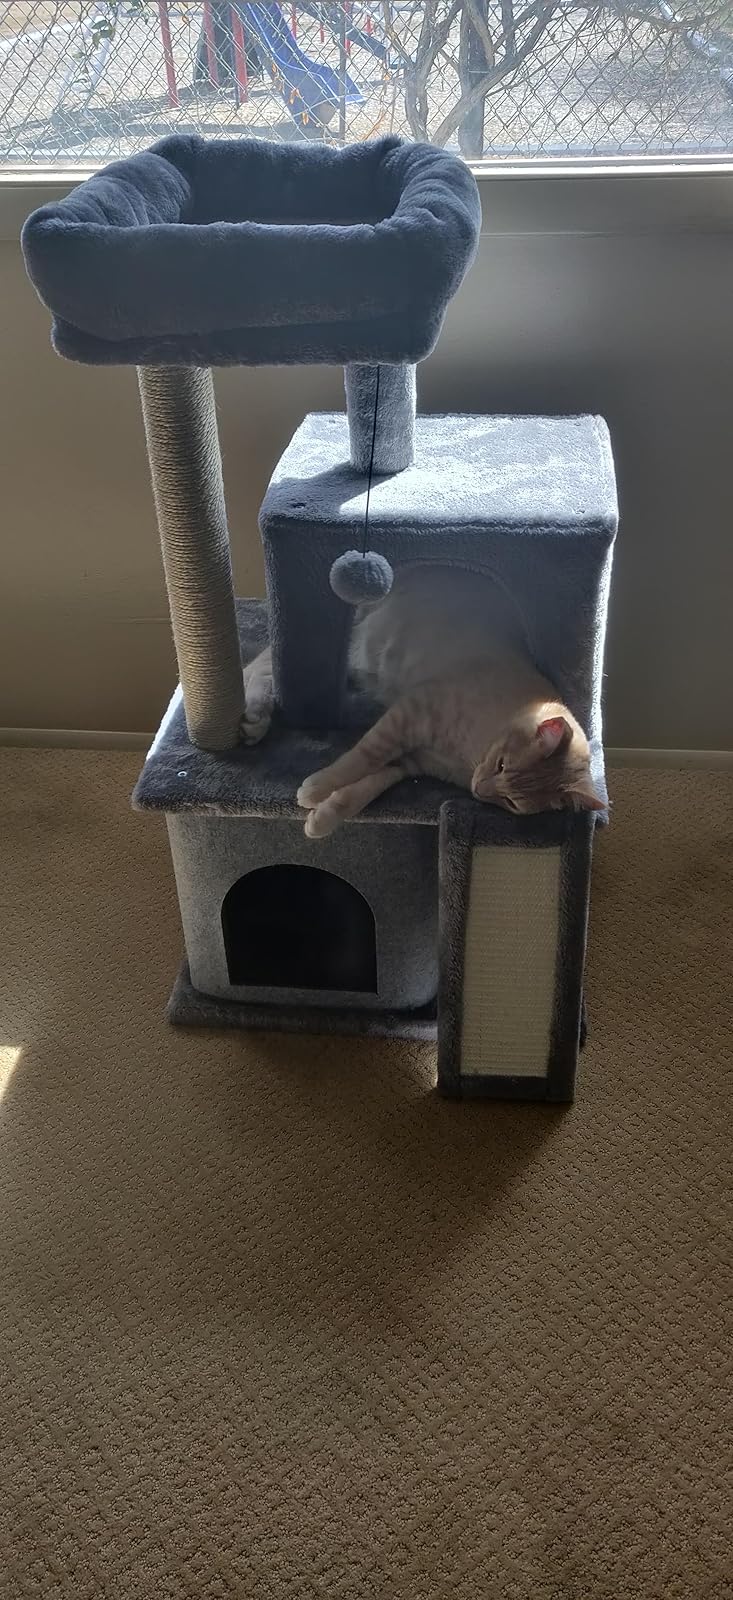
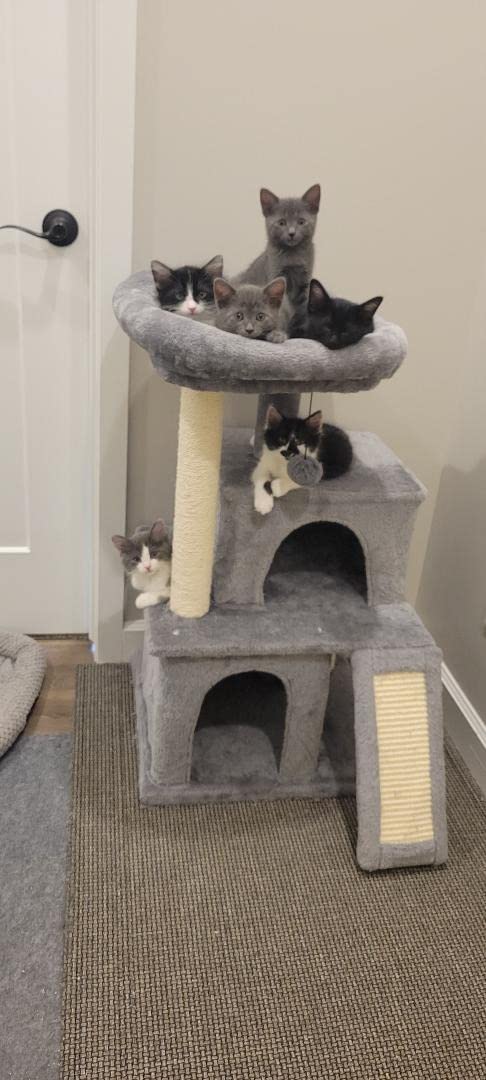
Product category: items_cat tree
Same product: yes